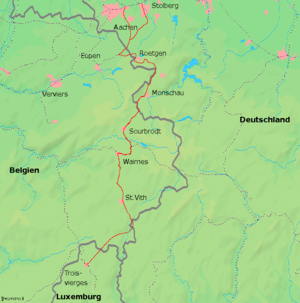
Vennbahn
Map of the route of the Vennbahn
Vennbahn er en tidligere jernbanestrækning, som blev bygget delvist over tysk territorium, men som nu ligger helt i Belgien, fordi det område, hvor strækningens spor, stationer og andre installationer lå, blev belgisk territorium med Versaillestraktaten i 1919. Dette resulterede i at der opstod fem tyske eksklaver på strækningens vestlige side.